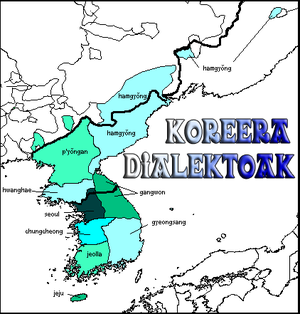
Carte des dialectes coréens 한국어: 한국 언어 지도